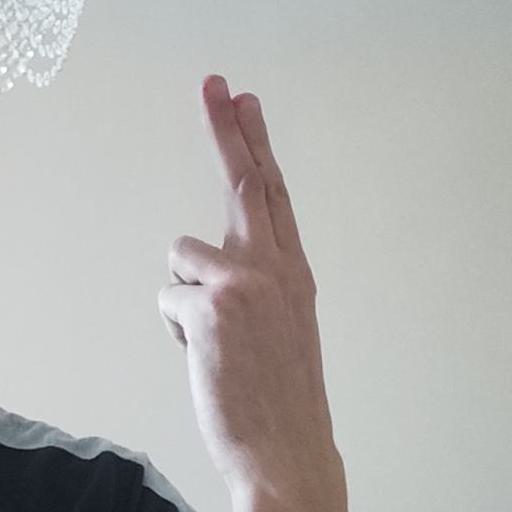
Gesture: two_up_inverted